Jimmie Johnson

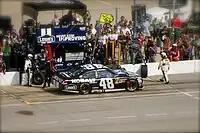
Johnson pits his car in 2012

Johnson won his first race of the season one week later in the Bojangles' Southern 500 at Darlington. The win was also Rick Hendrick's 200th NASCAR Cup Series win. A week later, he matched Gordon and Dale Earnhardt with three wins in the NASCAR Sprint All-Star Race after winning the 2012 NASCAR Sprint All-Star Race. Next, in the Coca-Cola 600, Johnson finished 11th in the race after a penalty on lap 354. After the Coca-Cola 600, Johnson went on to win his second race of the season in the FedEx 400. In the Pocono 400, he recorded a fourth-place finish after starting 24th on the grid. During the next two races, Johnson placed fifth, moving him to fourth in the standings. Afterward, Johnson finished sixth after winning his first pole position of the season in the Quaker State 400. However, in the Coke Zero 400, Johnson finished 36th after retiring from a crash on lap 124. After finishing seventh during the Lenox Industrial Tools 301, Johnson recorded his third victory of the season and his fourth career win at the Indianapolis Motor Speedway, tying Jeff Gordon for what was the record for the most wins in the Brickyard 400.